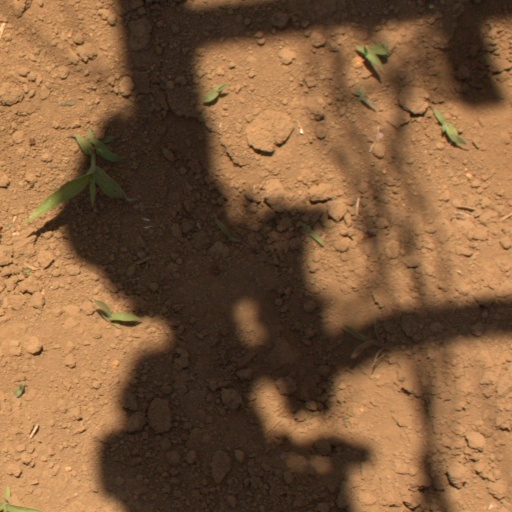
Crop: Jerusalem artichoke